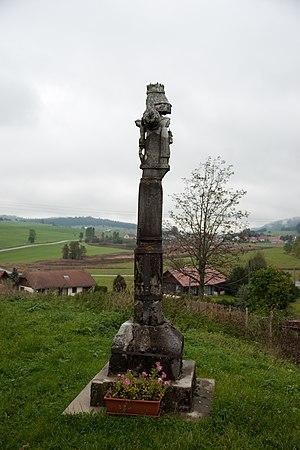
Croix de la Combille This building is inscrit au titre des Monuments Historiques. It is indexed in the Base Mérimée, a database of architectural heritage maintained by the French Ministry of Culture,
La Croix de la Combille est une croix daté de 1562 située sur la commune de Châtelblanc dans le département français du Doubs.